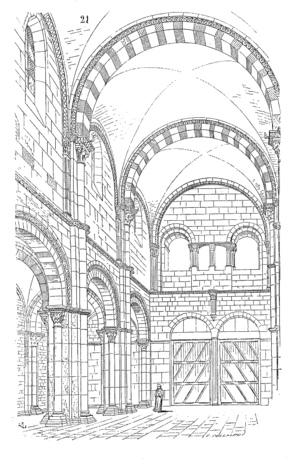
La basilique Sainte-Marie-Madeleine de Vézelay est une ex abbatiale française du XIIᵉ siècle située à Vézelay, dans le département de l'Yonne en Bourgogne-Franche-Comté. Haut lieu de la chrétienté au Moyen Âge, Vézelay est un lieu de pèlerinage important sur le chemin de Saint-Jacques-de-Compostelle.